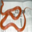
Label: snake